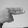
ASL letter: H